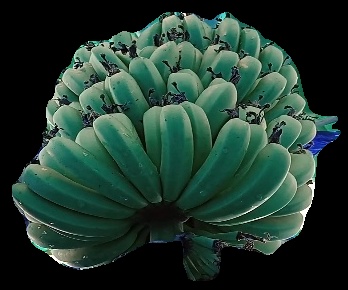
Variety: pachbale
Grade: grade1